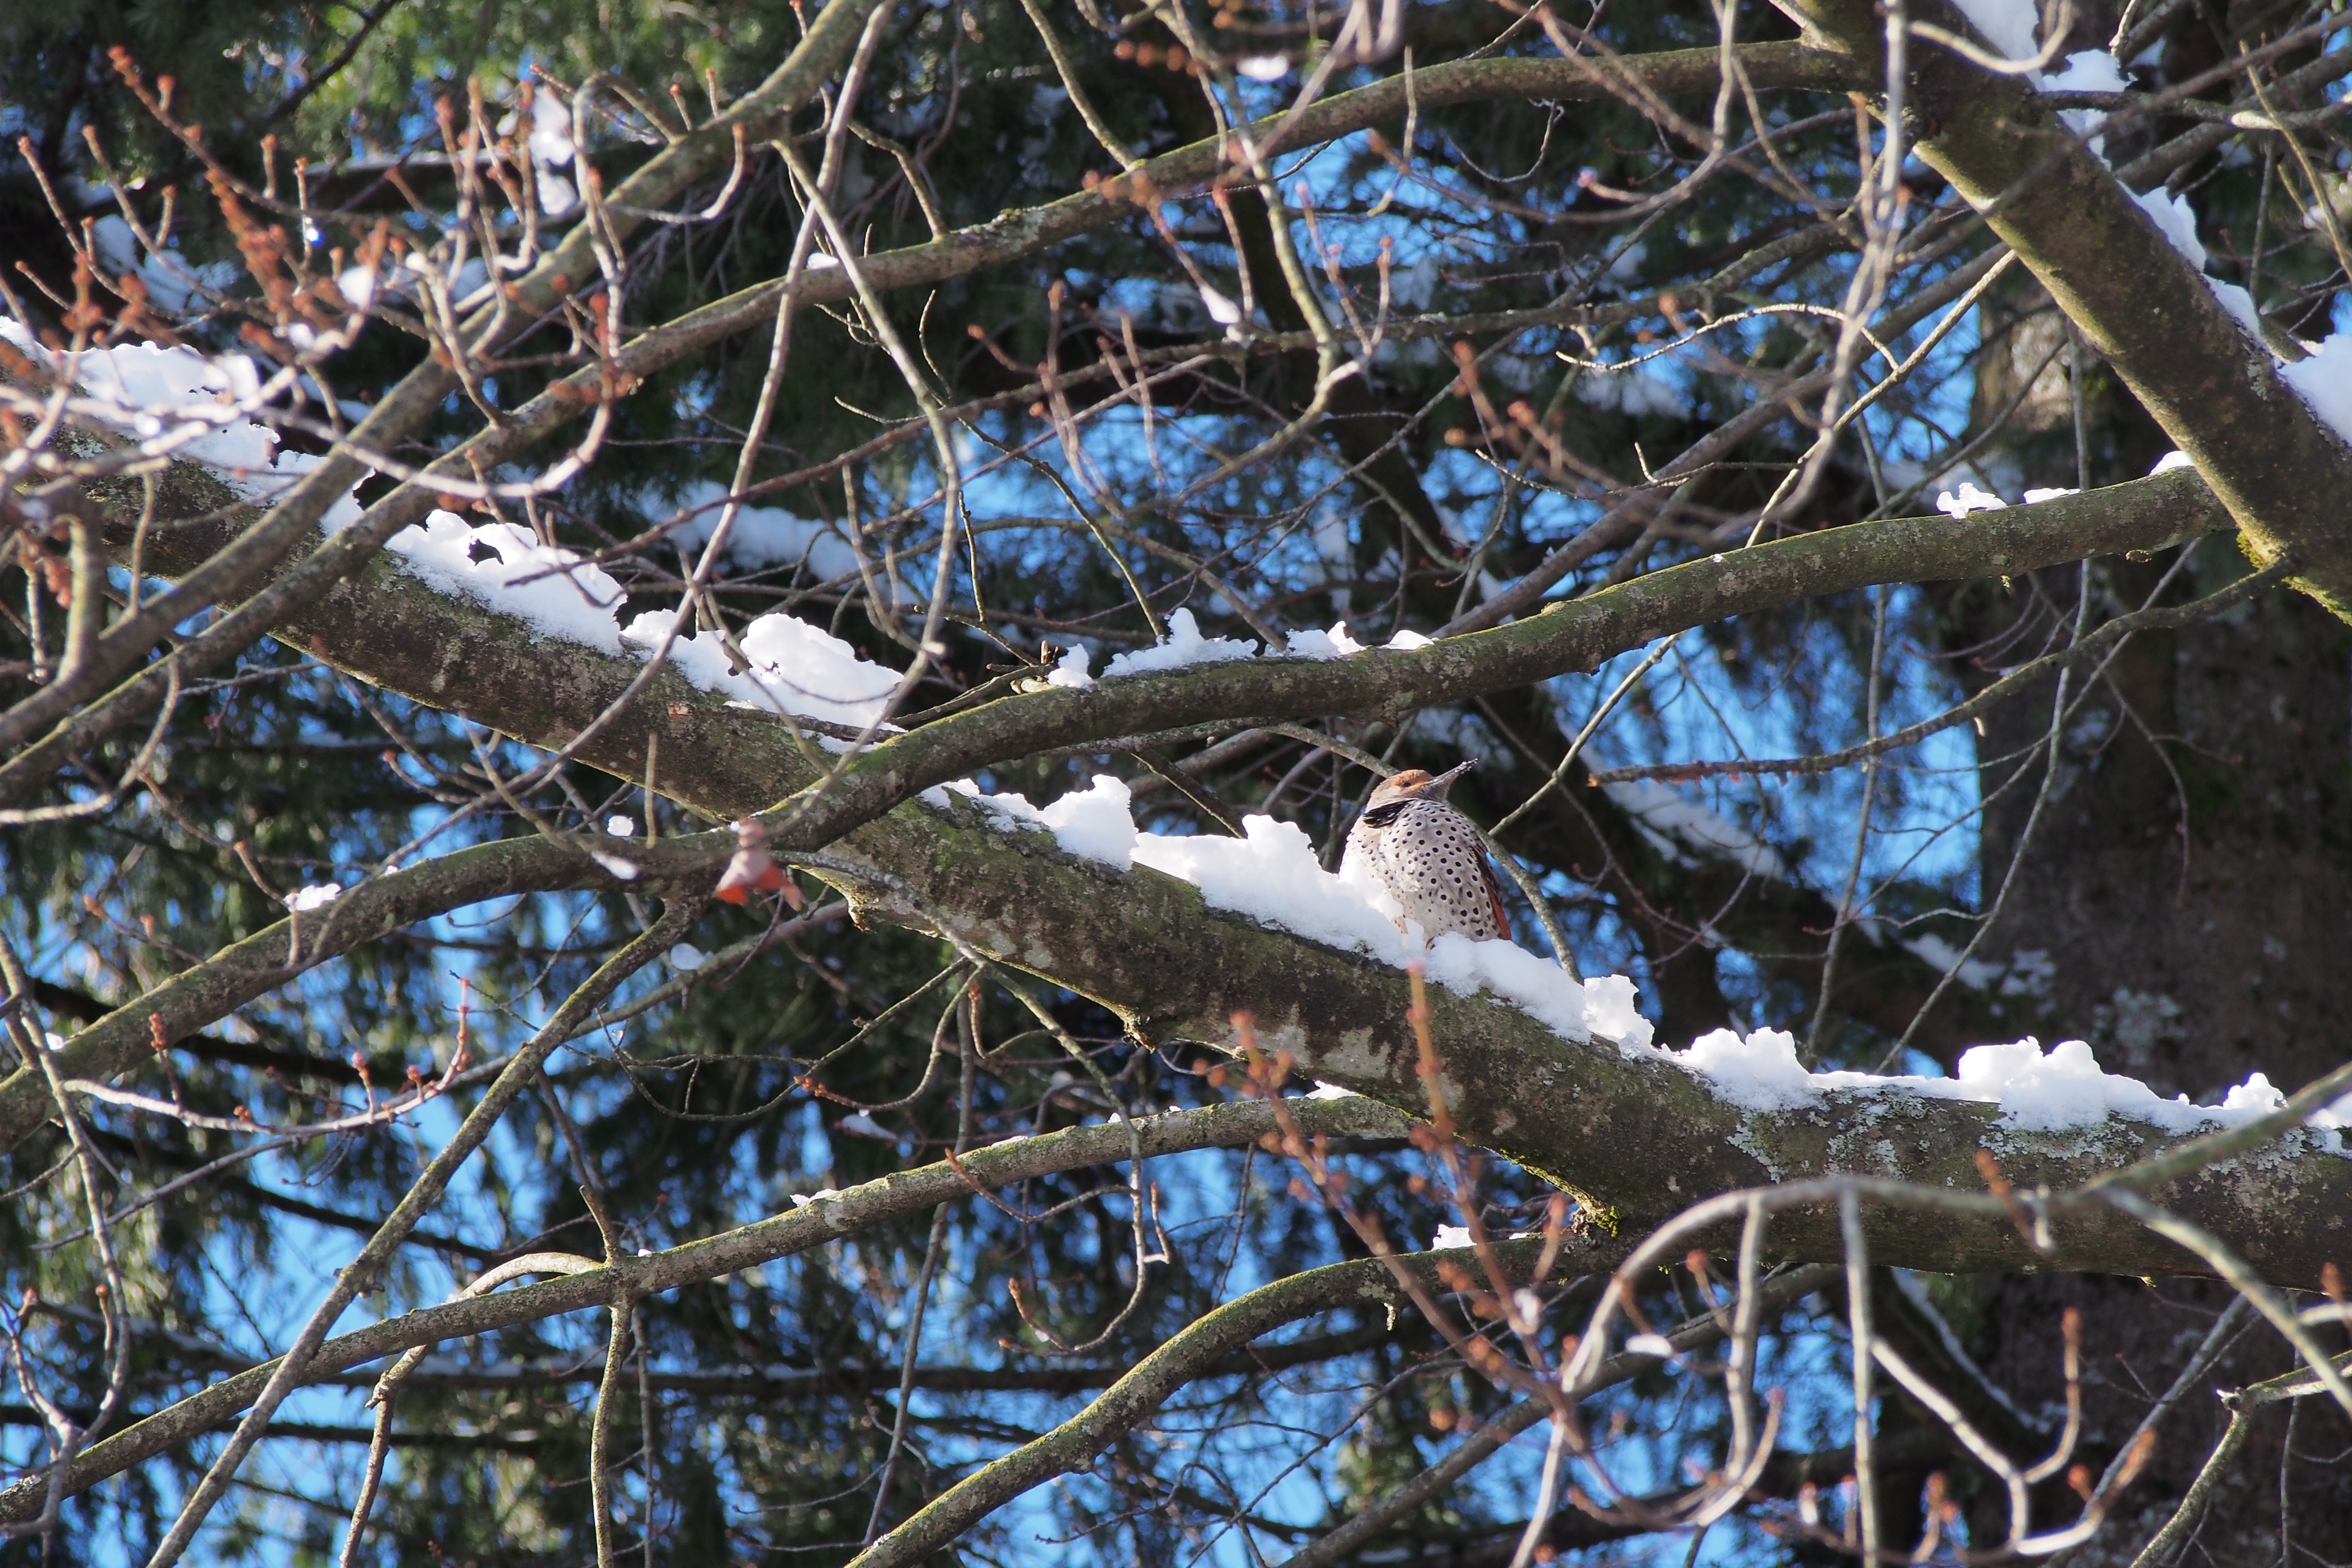
tree, branch, snow, winter, plant, leaf, flower, frost, ice, spring, weather, season, twig, branches, birdwatching, northernflicker, woody plant